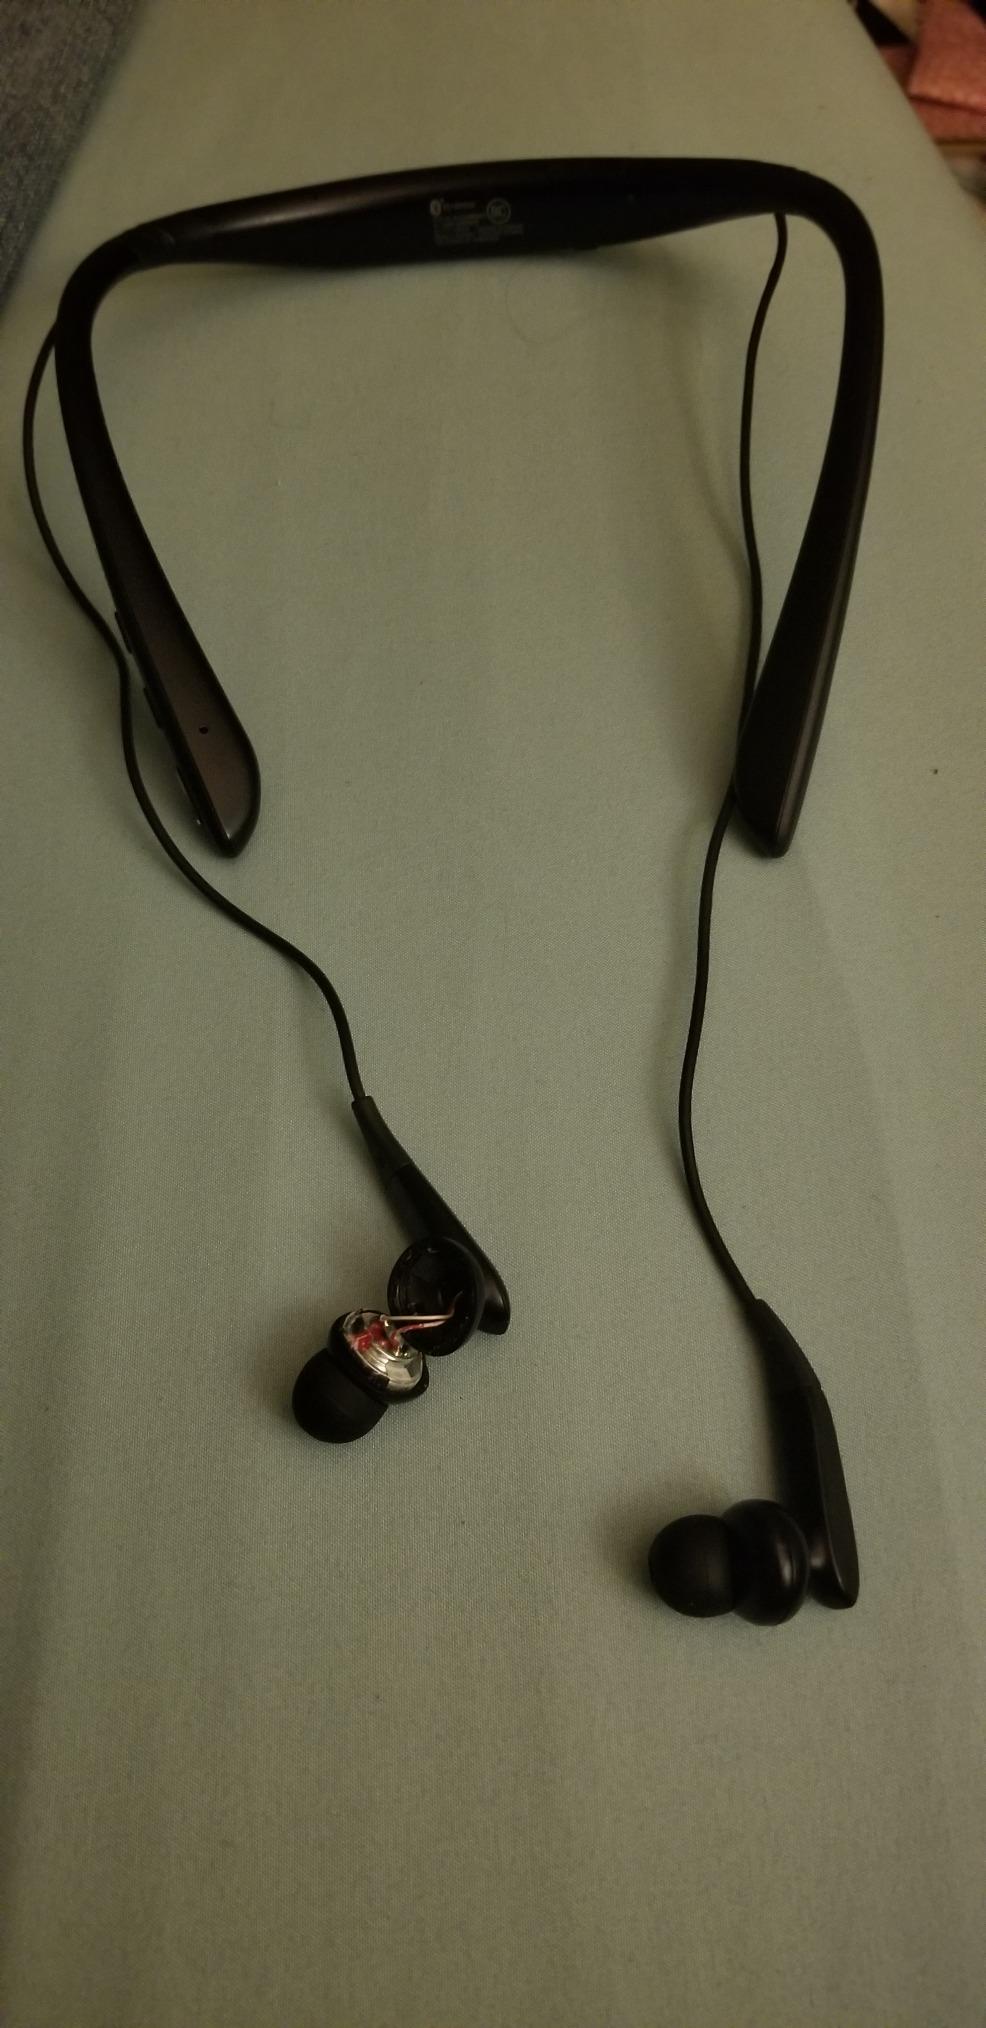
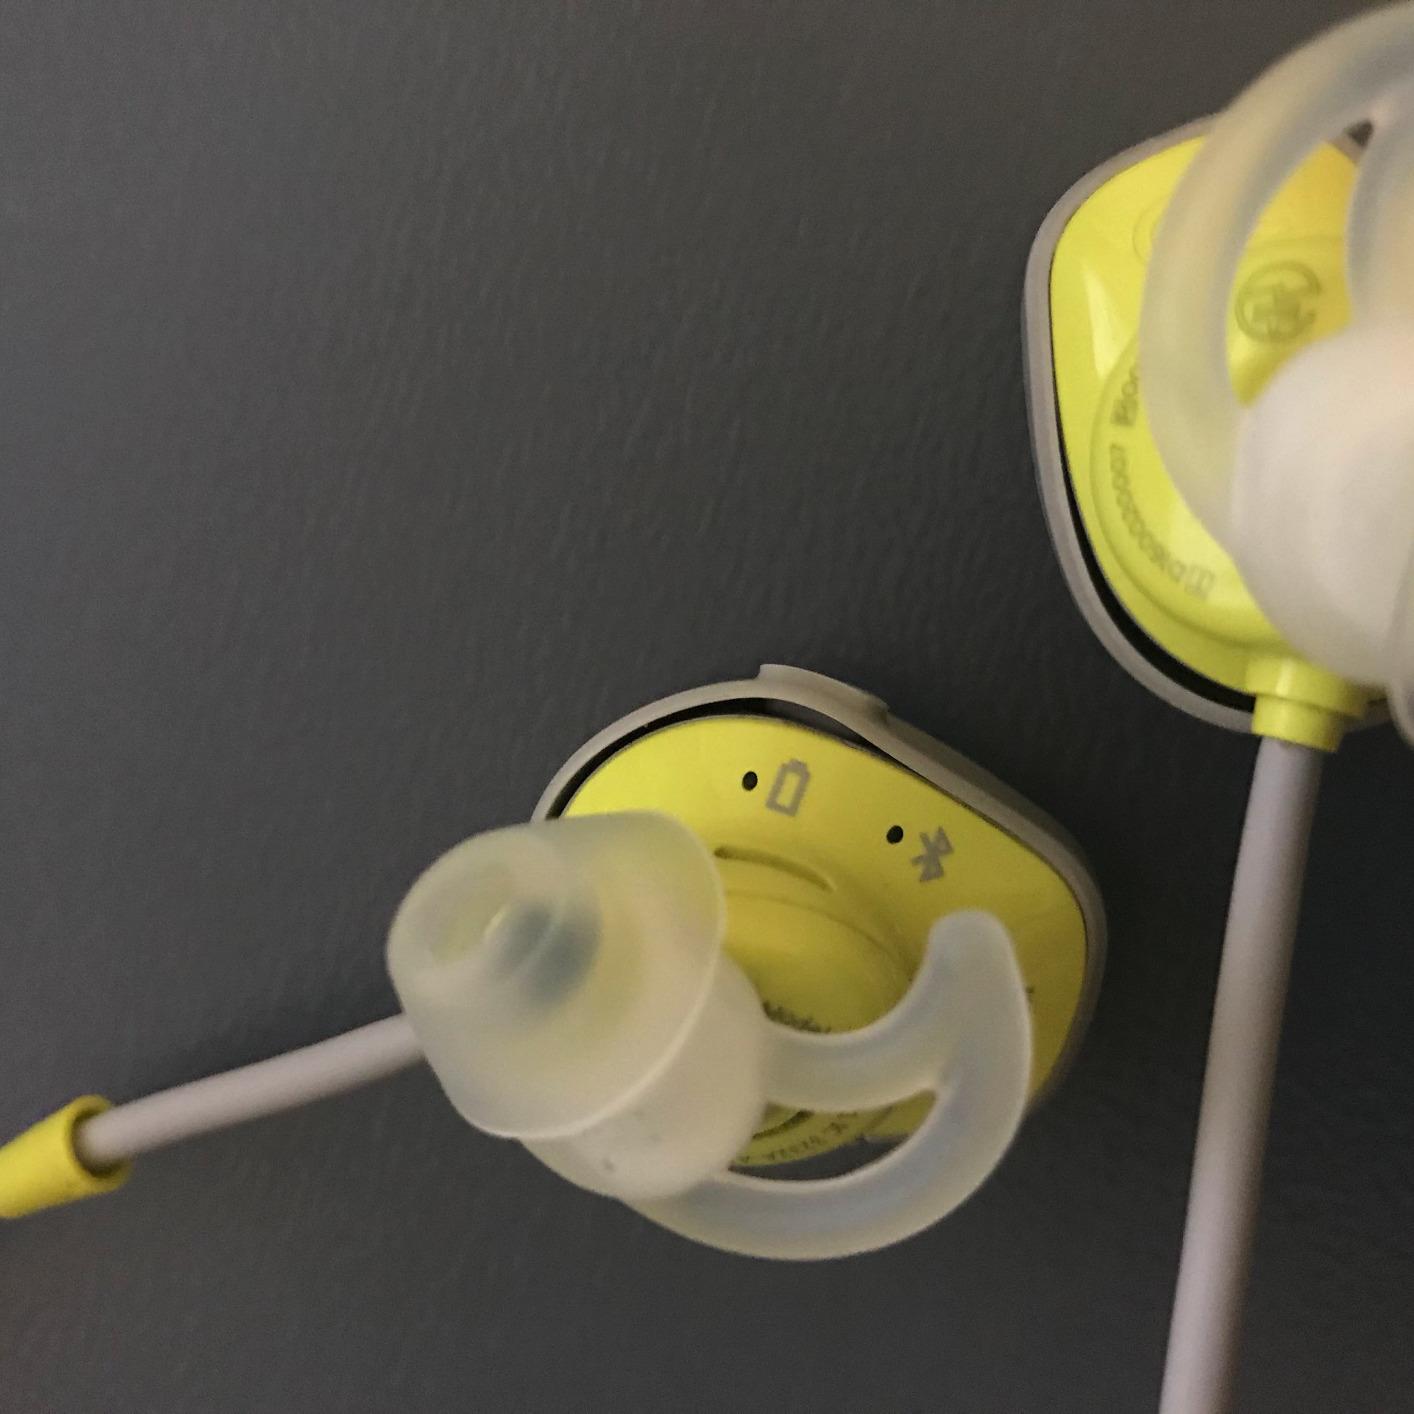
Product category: headphones
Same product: no